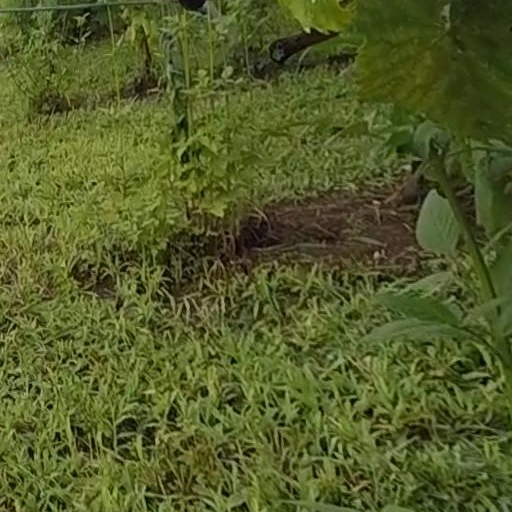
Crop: grape